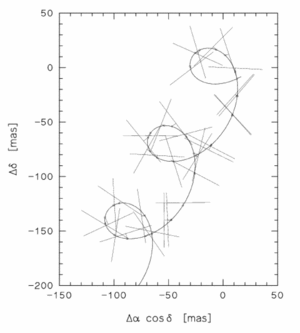
Hipparcos est une mission de l'Agence spatiale européenne destinée à la mesure de la position, de la parallaxe et du mouvement propre des étoiles. Les résultats ont permis de produire trois catalogues d'étoiles : les catalogues Hipparcos, Tycho et Tycho-2, ce dernier ayant fourni le mouvement propre de plus de 2,5 millions d'étoiles. Le satellite porte le nom de l'astronome grec Hipparque, qui compila un des premiers catalogues d'étoiles.